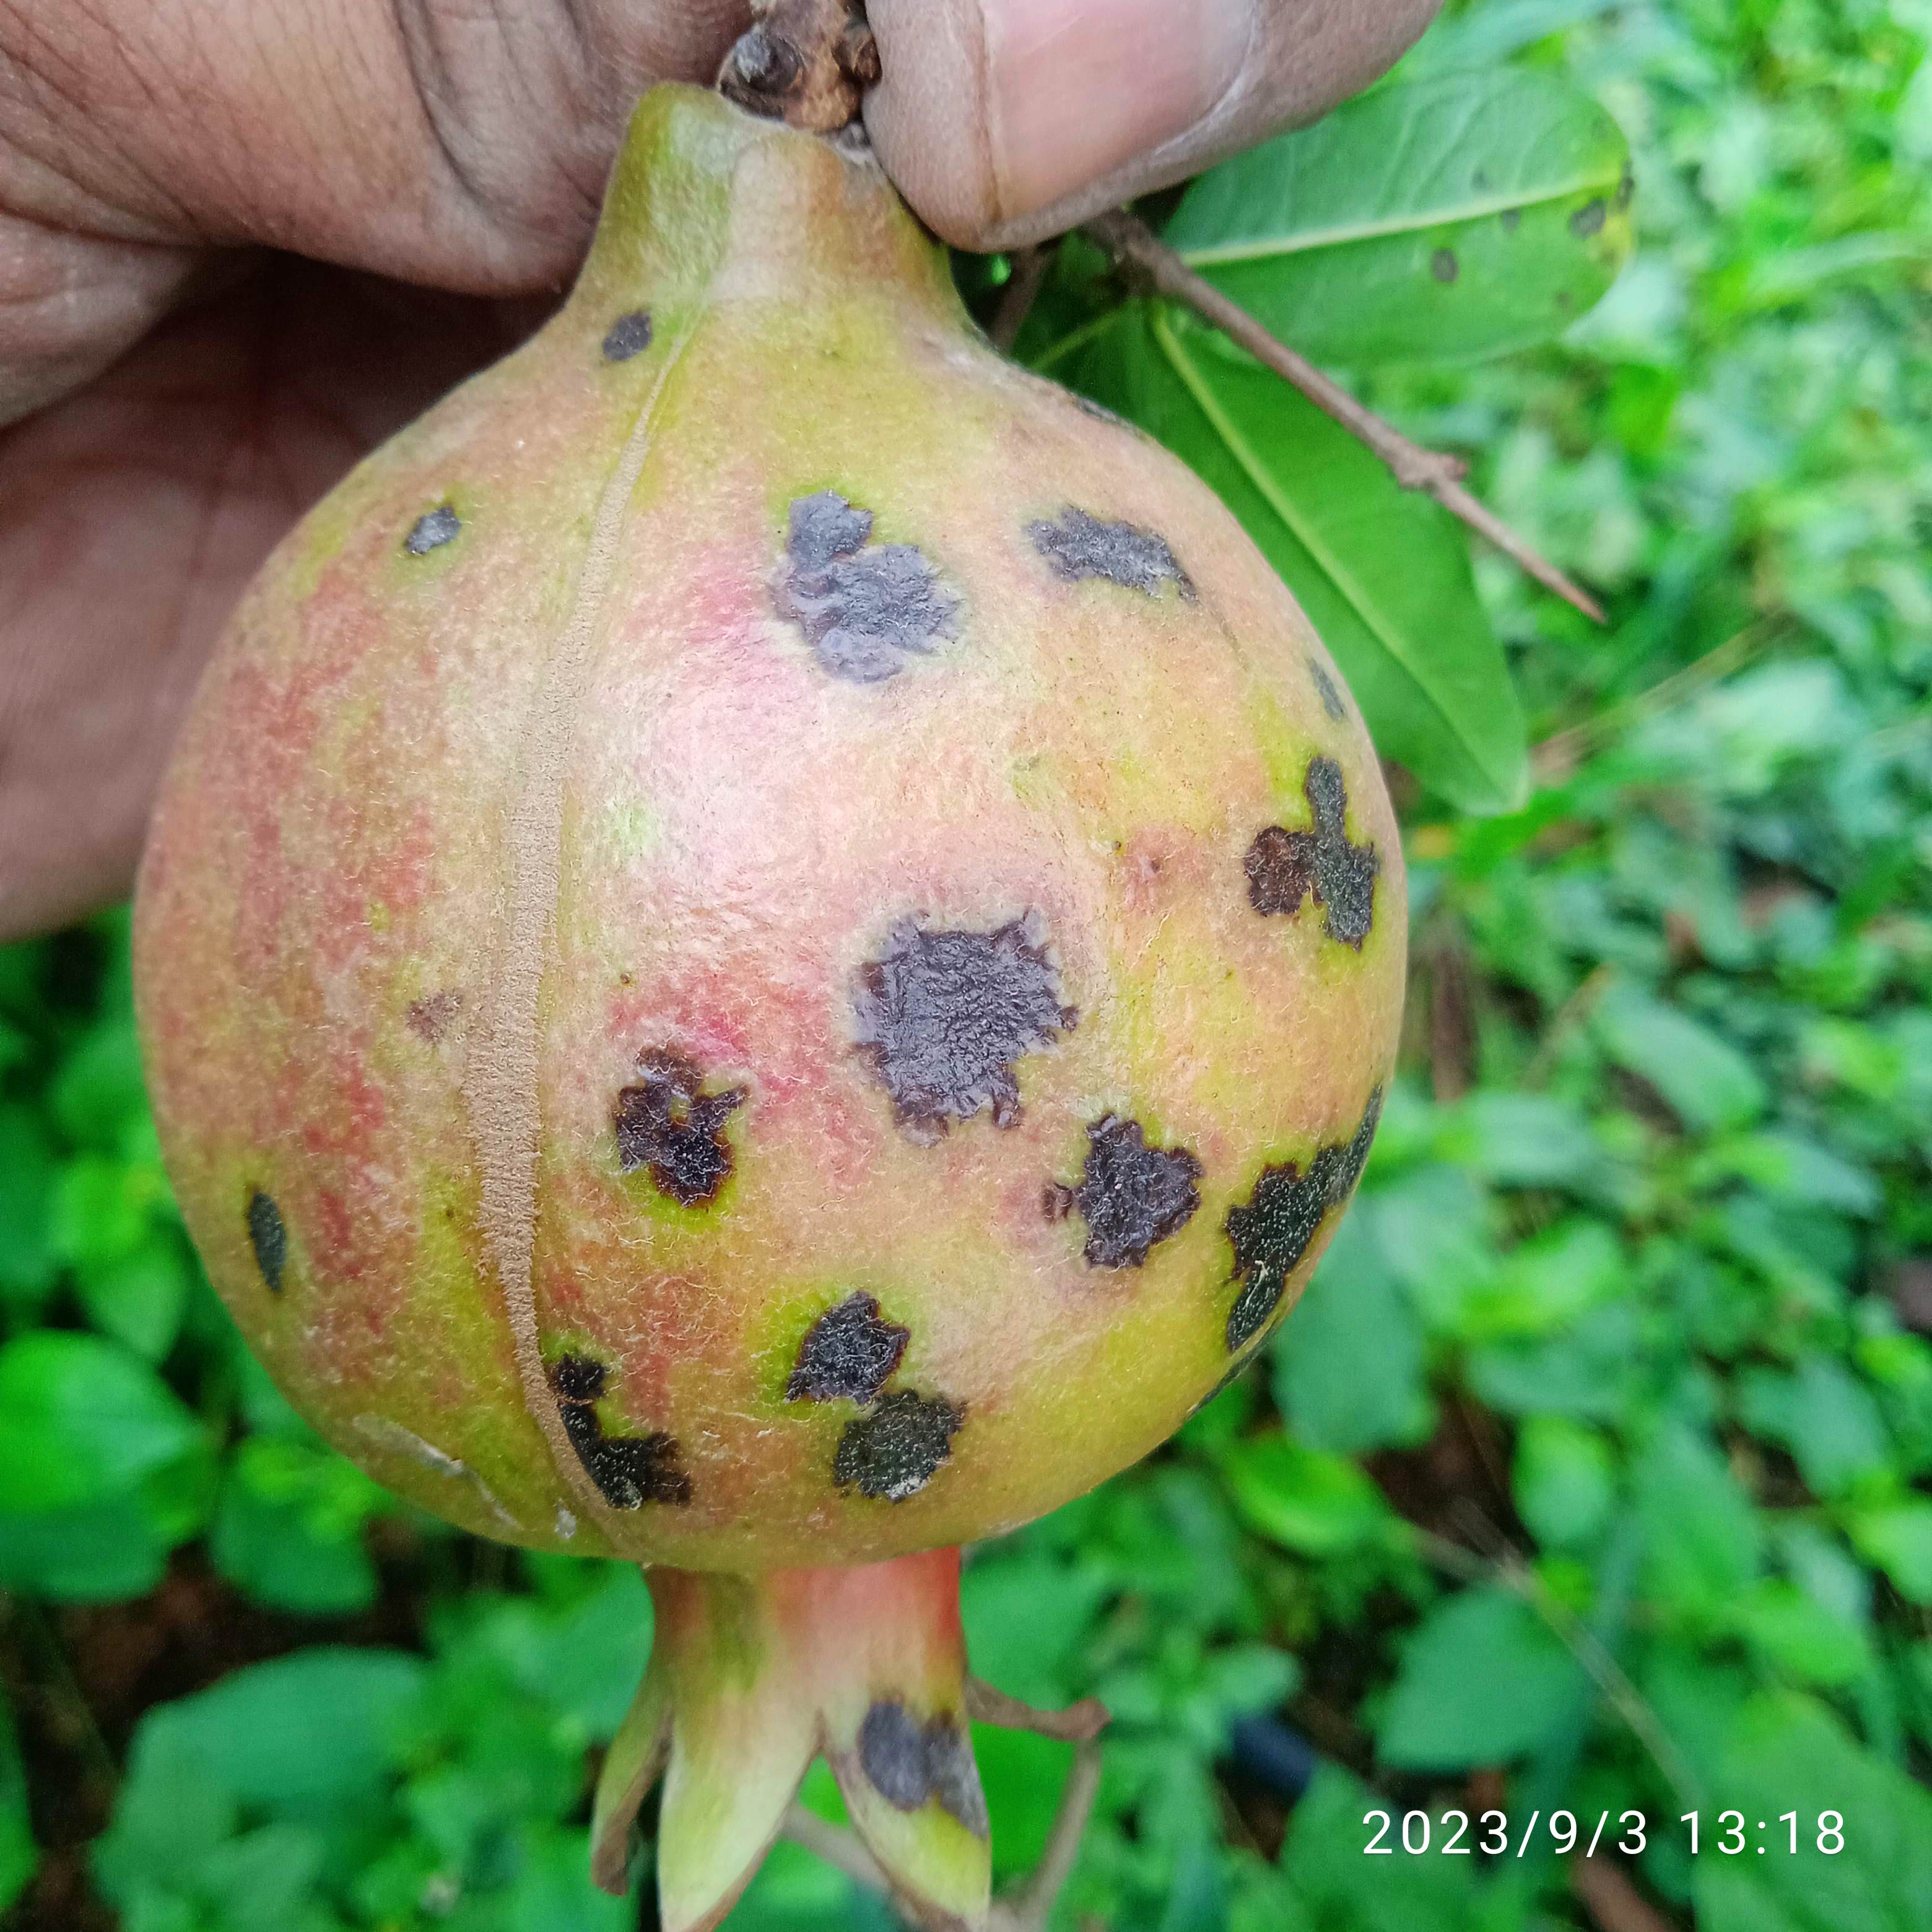
Label: Anthracnose